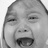
Emotion: sad